Agustín Abadía

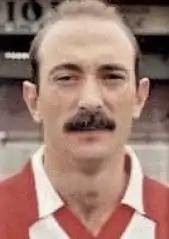
Abadía with Atlético Madrid

Agustín Abadía Plana (born 15 April 1962) is a Spanish former professional football left midfielder and manager.